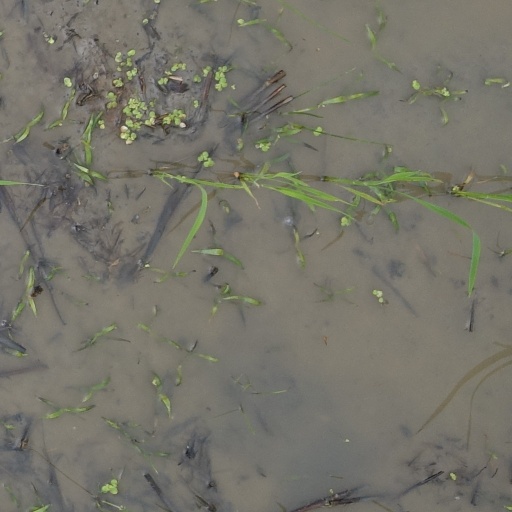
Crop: rice